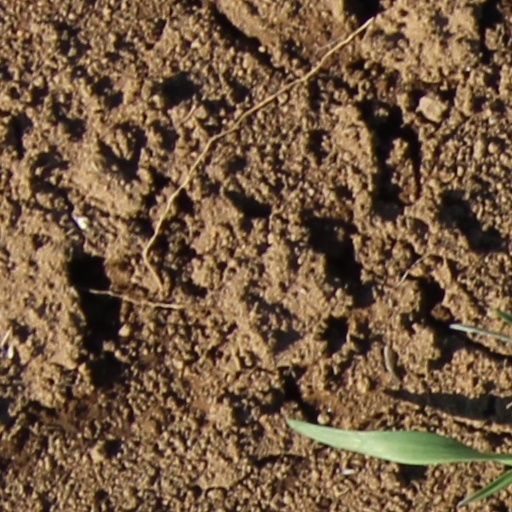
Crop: wheat